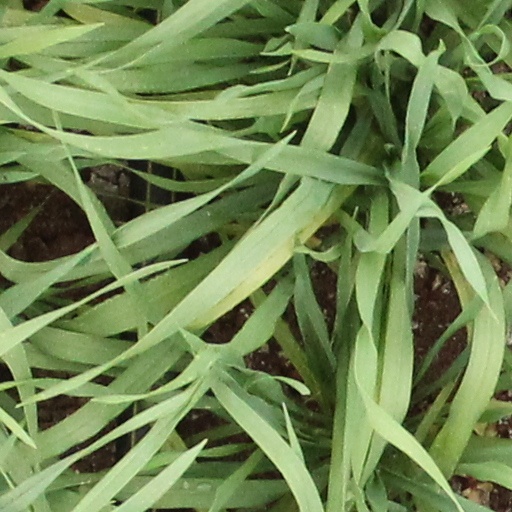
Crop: wheat